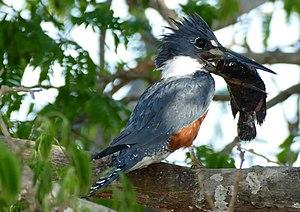
Le Martin-pêcheur à ventre roux est une des quatre espèces du genre Megaceryle.